Ni una Sola Palabra

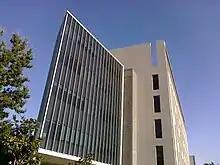
The video was filmed at the City of Hope

The music video for "Ni Una Sola Palabra" was filmed on July 28, 2006, at a building that houses The City of Hope in downtown Los Angeles, California, with additional scenes later being filmed on July 29, 2006, in the same location, for a total of 15 hours. It was directed by Paul Boyd, who work with Rubio for the first time, and produced by Todd Young. A week after filming, the entrepreneur and music executive Steven Gottlieb wrote from the website "VideoStatic" "Since it's all about action and not words, this video will feature the Mexican pop star Paulina Rubio fighting crime on various rooftops in downtown Los Angeles". The video features Rubio's alter ego Pauwer Woman as superhero, whose habitat includes the skyscrapers. During the video feature her Pomeranian dog, Miranda (since 2001's "Yo No Soy Esa Mujer"). The music video premiered on Univision's "Despierta América" and "Primer Impacto" on September 5, 2006. As of December, 2021, the music video of "Ni Una Sola Palabra" has over 100 million views on YouTube.